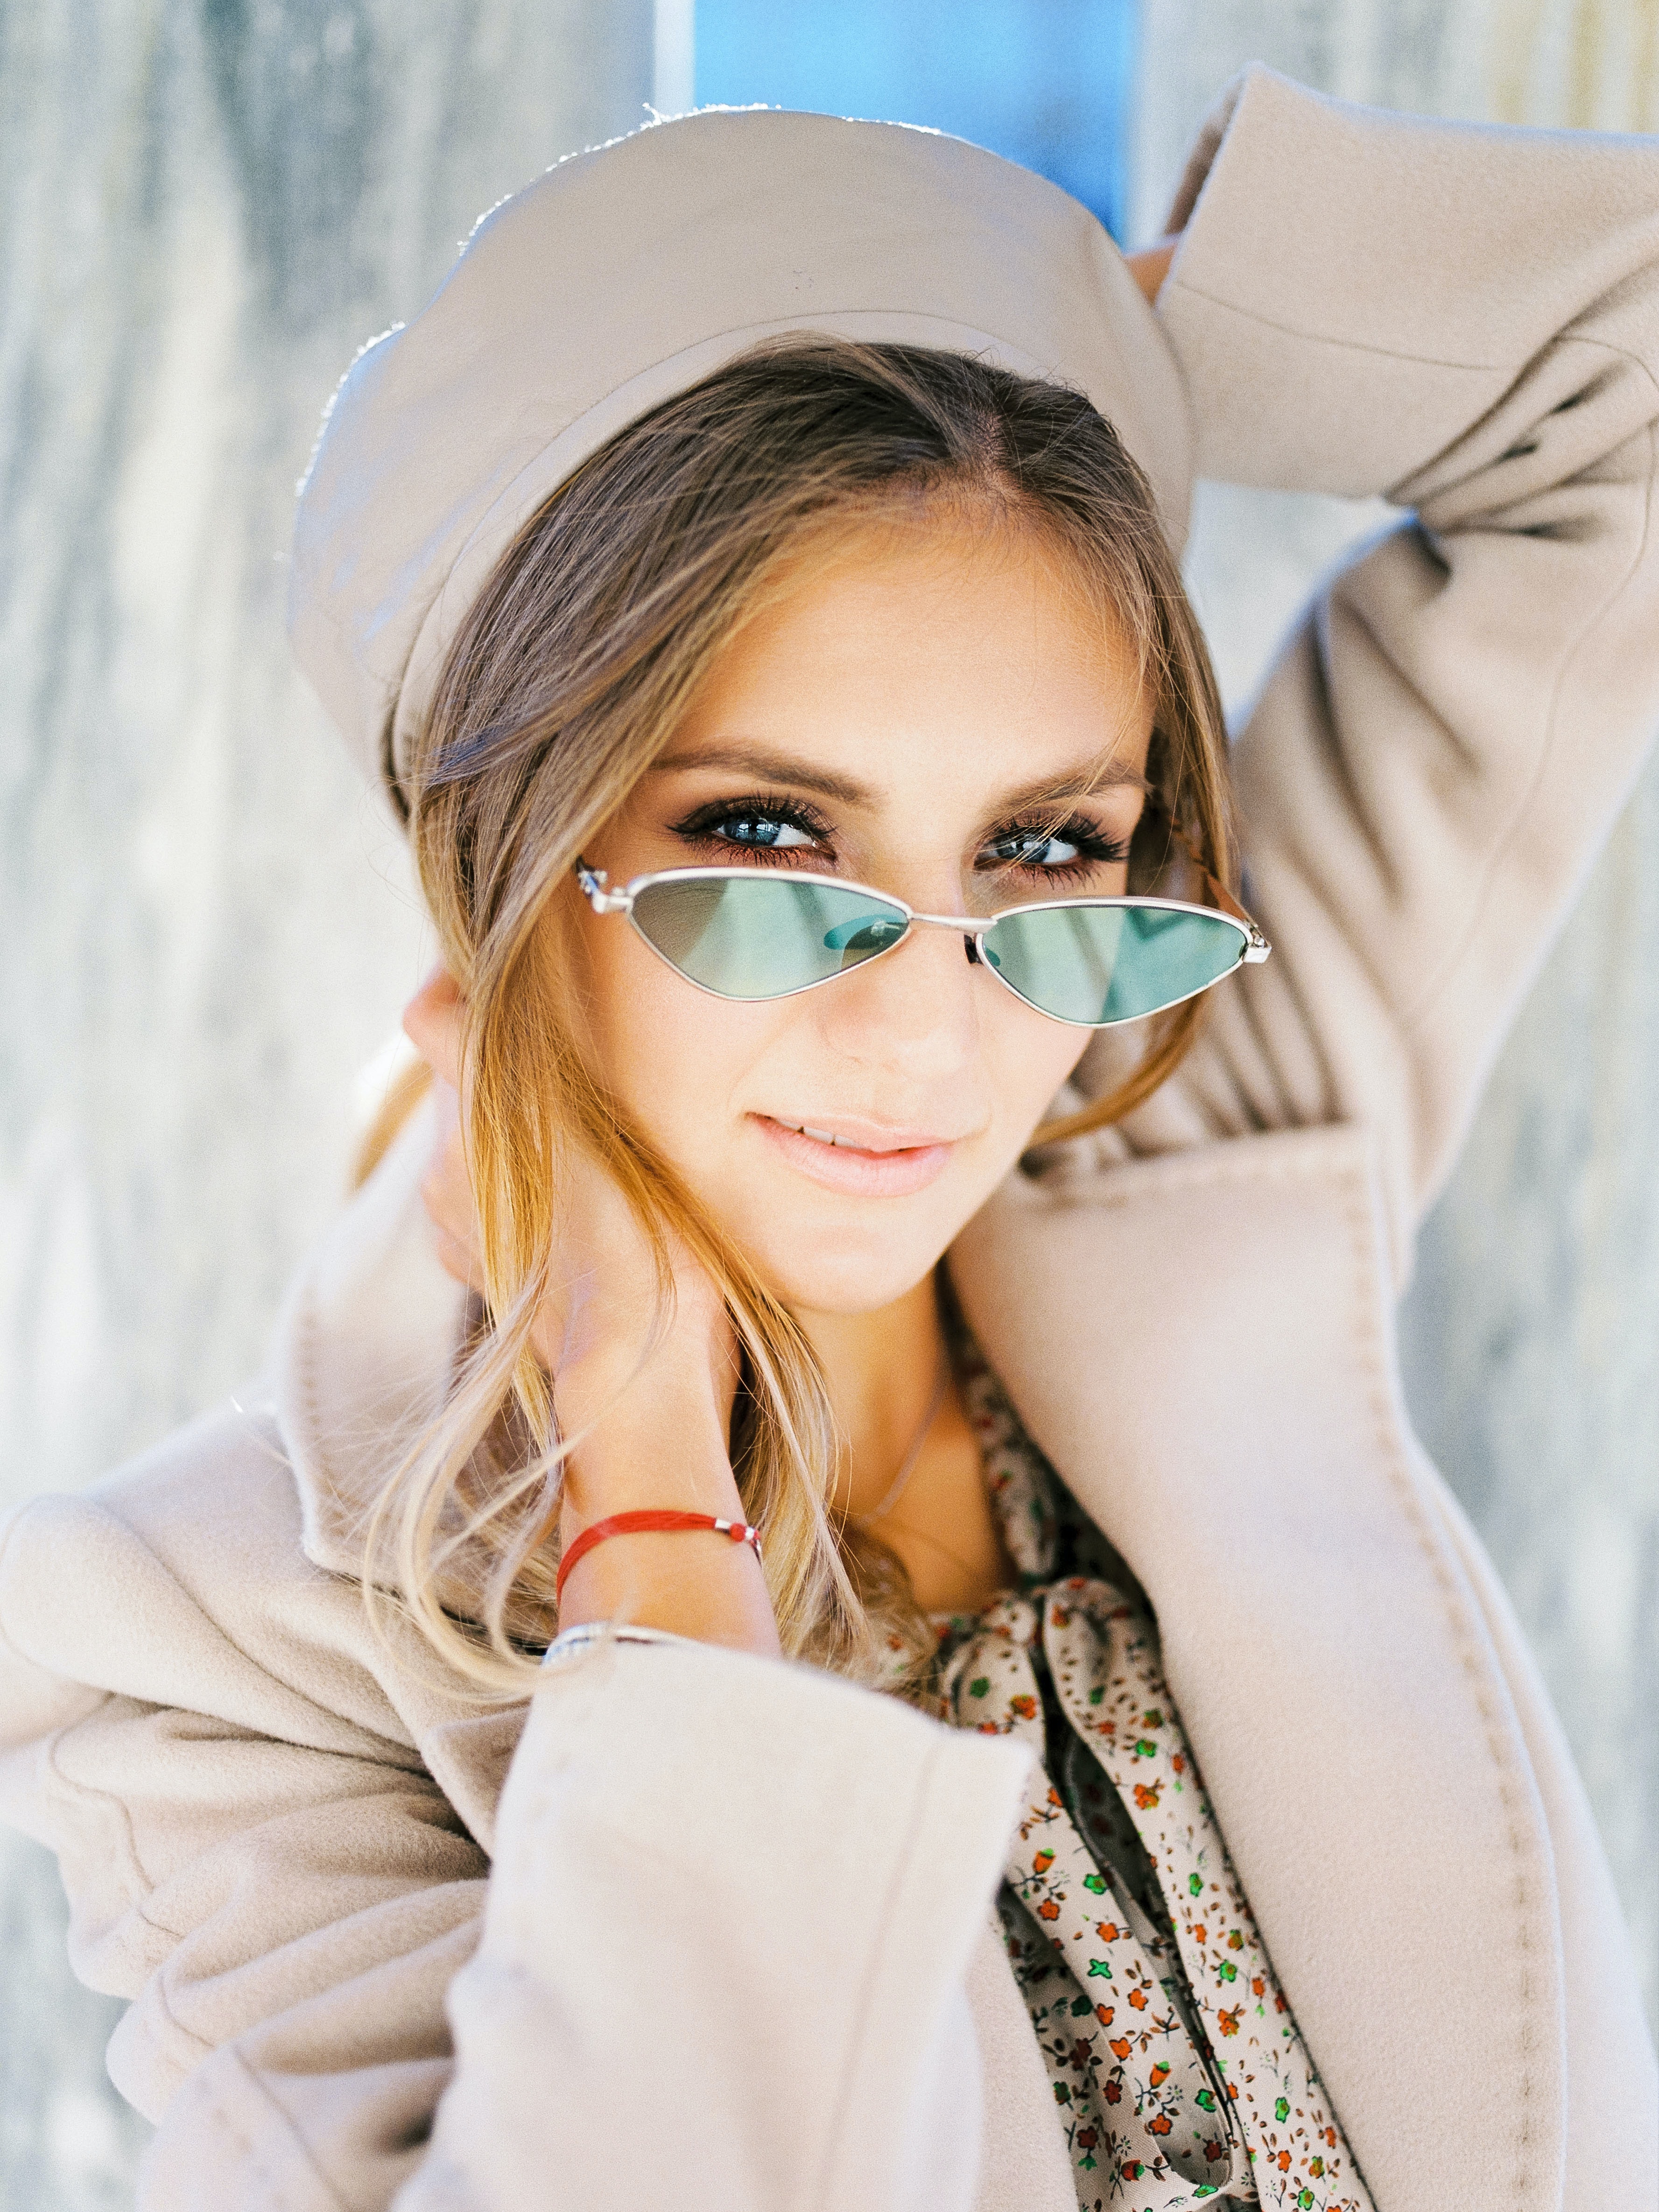
woman, skin, lip, smile, glasses, vision care, eyebrow, eyelash, sunglasses, hat, goggles, eyewear, flash photography, neck, street fashion, sleeve, cap, happy, gesture, cosmetics, fashion design, black hair, fashion model, sun hat, travel, long hair, headpiece, electric blue, blond, jewellery, brown hair, costume hat, formal wear, fashion accessory, hair accessory, headband, personal protective equipment, hair coloring, portrait photography, portrait, photo shoot, beanie, winter, costume accessory, model, costume